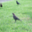
Label: bird